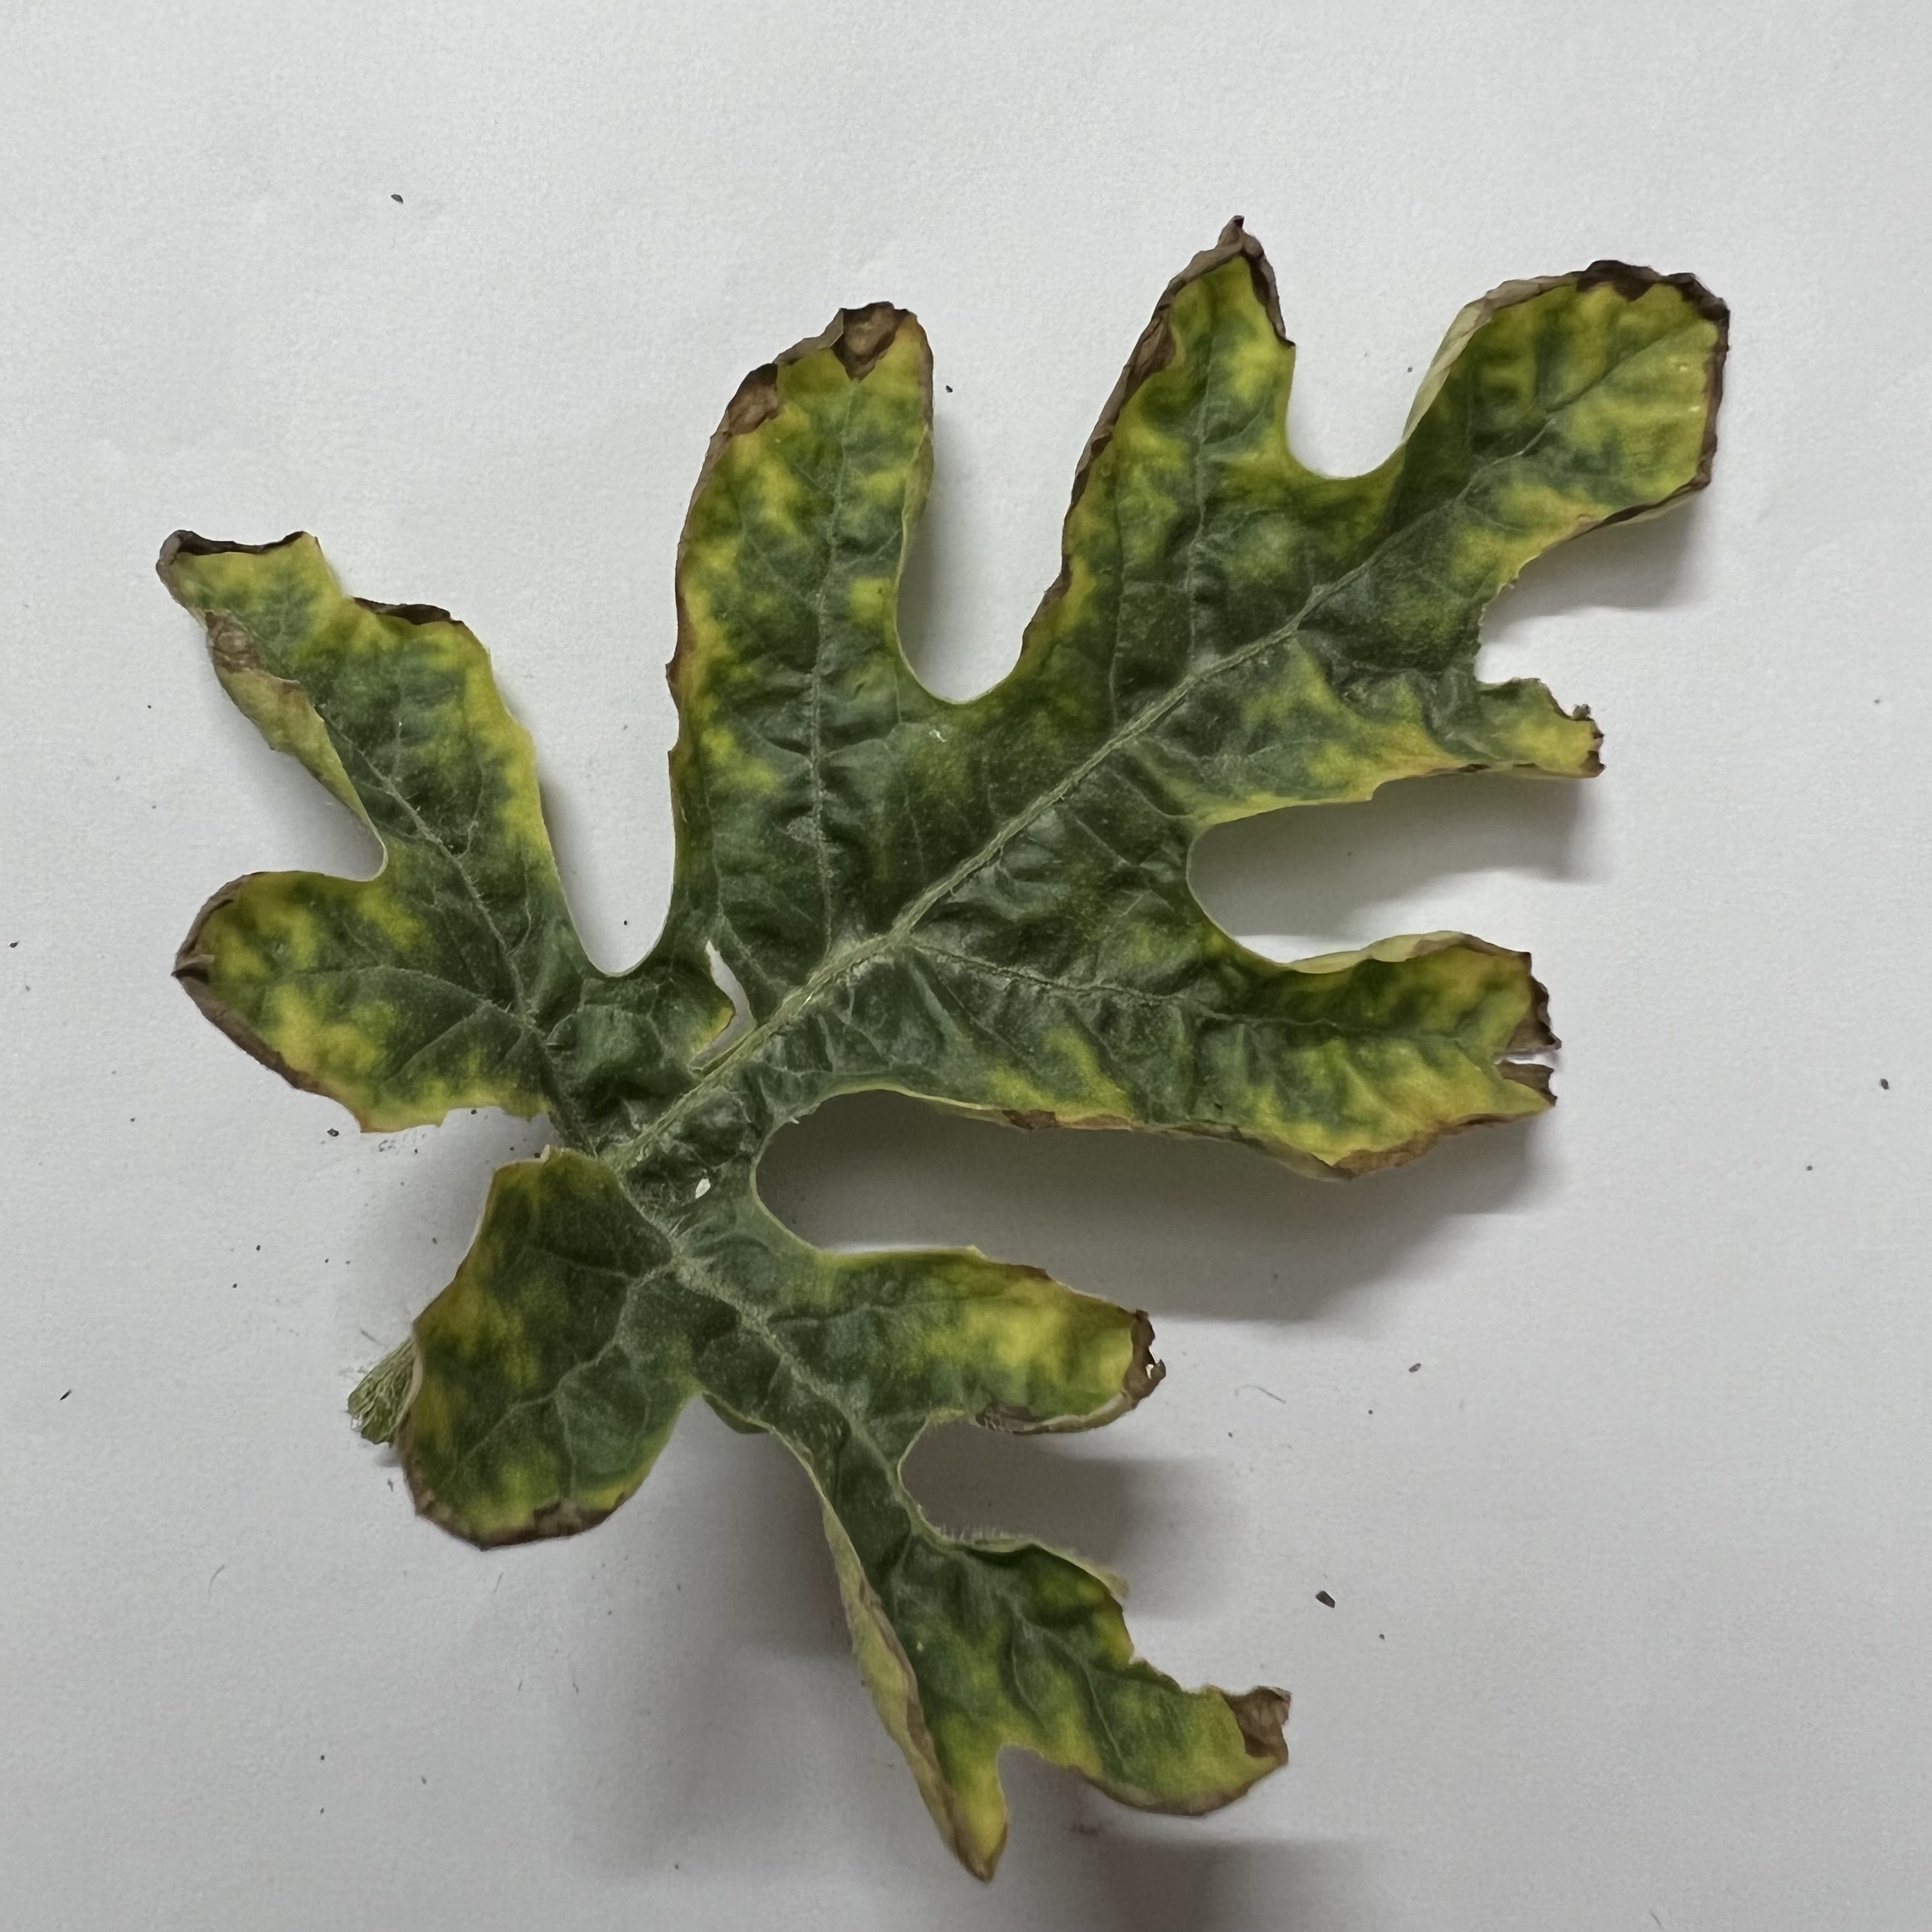
Label: Downy_Mildew